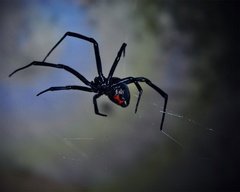
Species: Lactrodectus_hesperus